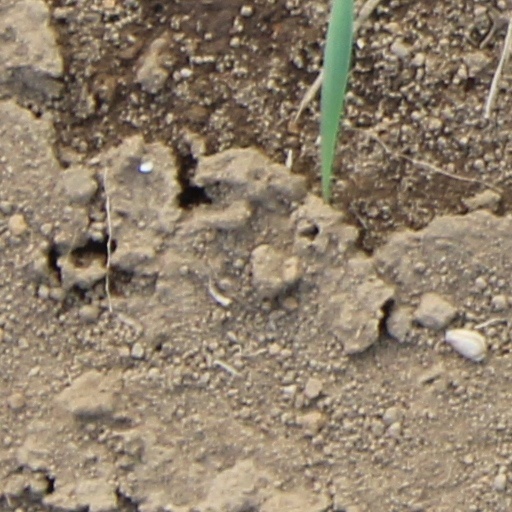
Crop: wheat